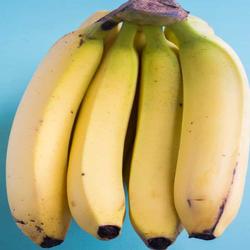
Label: Banana